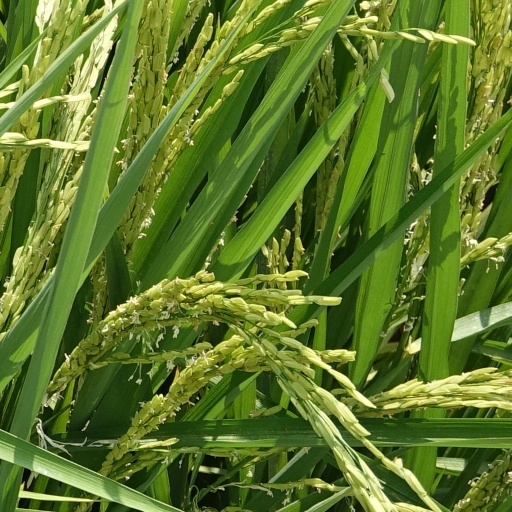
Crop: rice